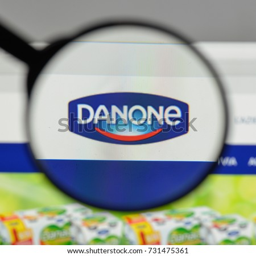
logo on the website homepage .